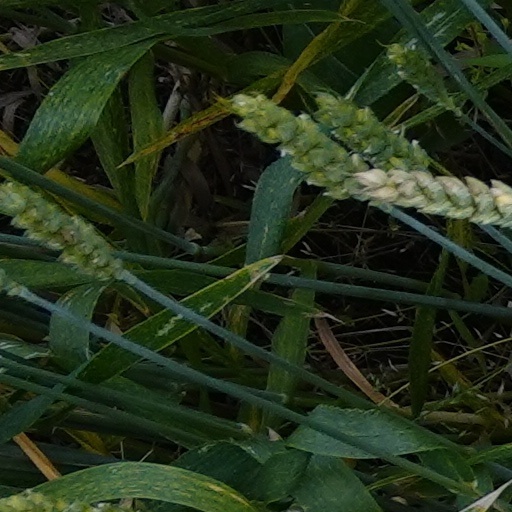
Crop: wheat